Mutthi Bhar Mitti

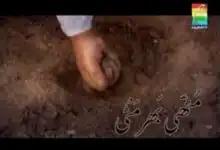
The opening title screen for "Mutthi Bhar Mitti"

Mutthi Bhar Mitti is a Pakistani telefilm that premiered on Hum TV on 14 August 2008. It was directed by Haissam Hussain and written by novelist and screenplay writer Umera Ahmad.